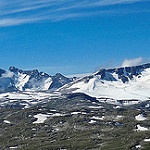
Scene: Outdoor